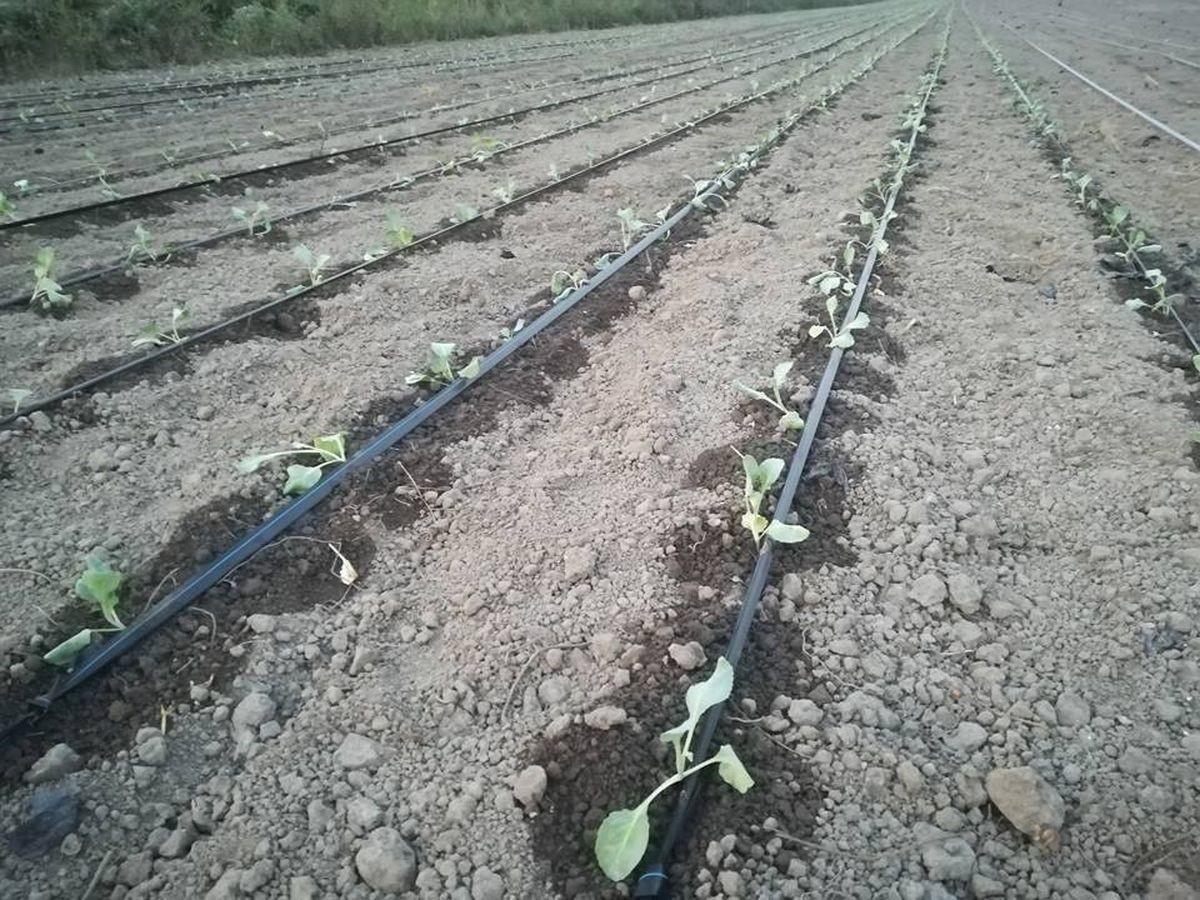
Shamba kubwa la kilimo cha umwagiliaji lililopandwa miche katika mistari, na katika kila mstari kukiwa na mpira mweusi ulio na matundu yanayodondosha maji katika miche hiyo.